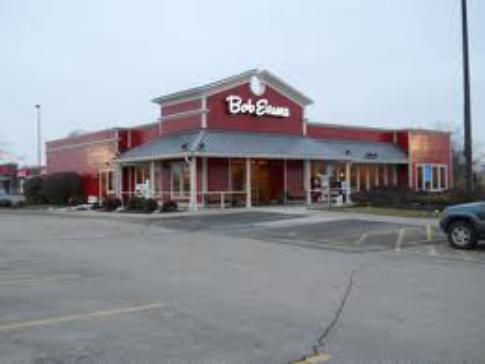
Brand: Bob Evans Restaurants
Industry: Clothes